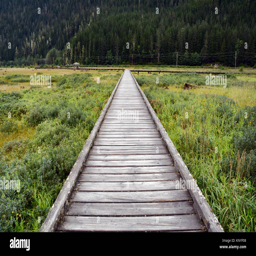
a wooden boardwalk and walking path over the estuary - on